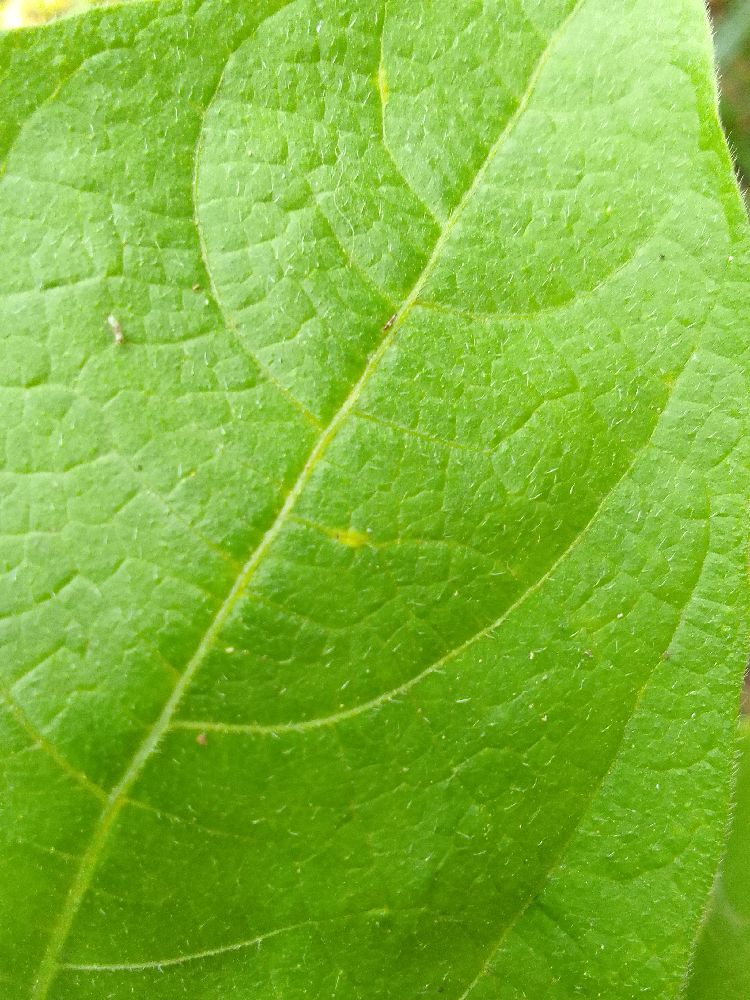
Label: healthy